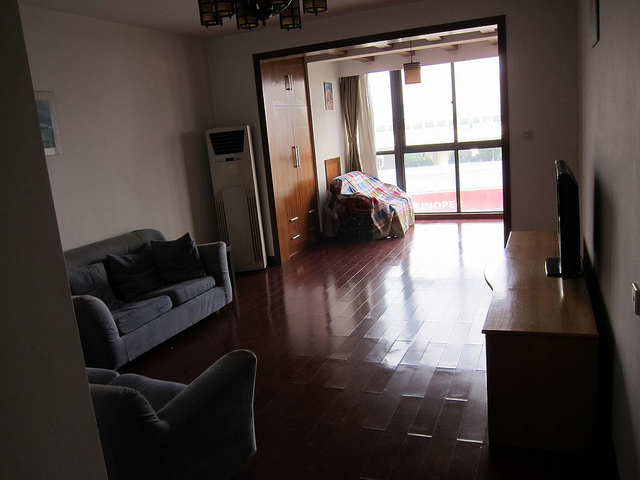
user: Given an image and a question. Answer the question in a short answer. Question: What type of building is this likely to be situated in? Short Answer:
assistant: apartment